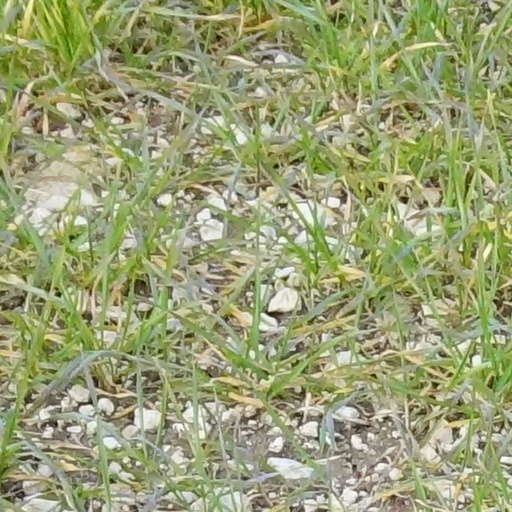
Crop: wheat